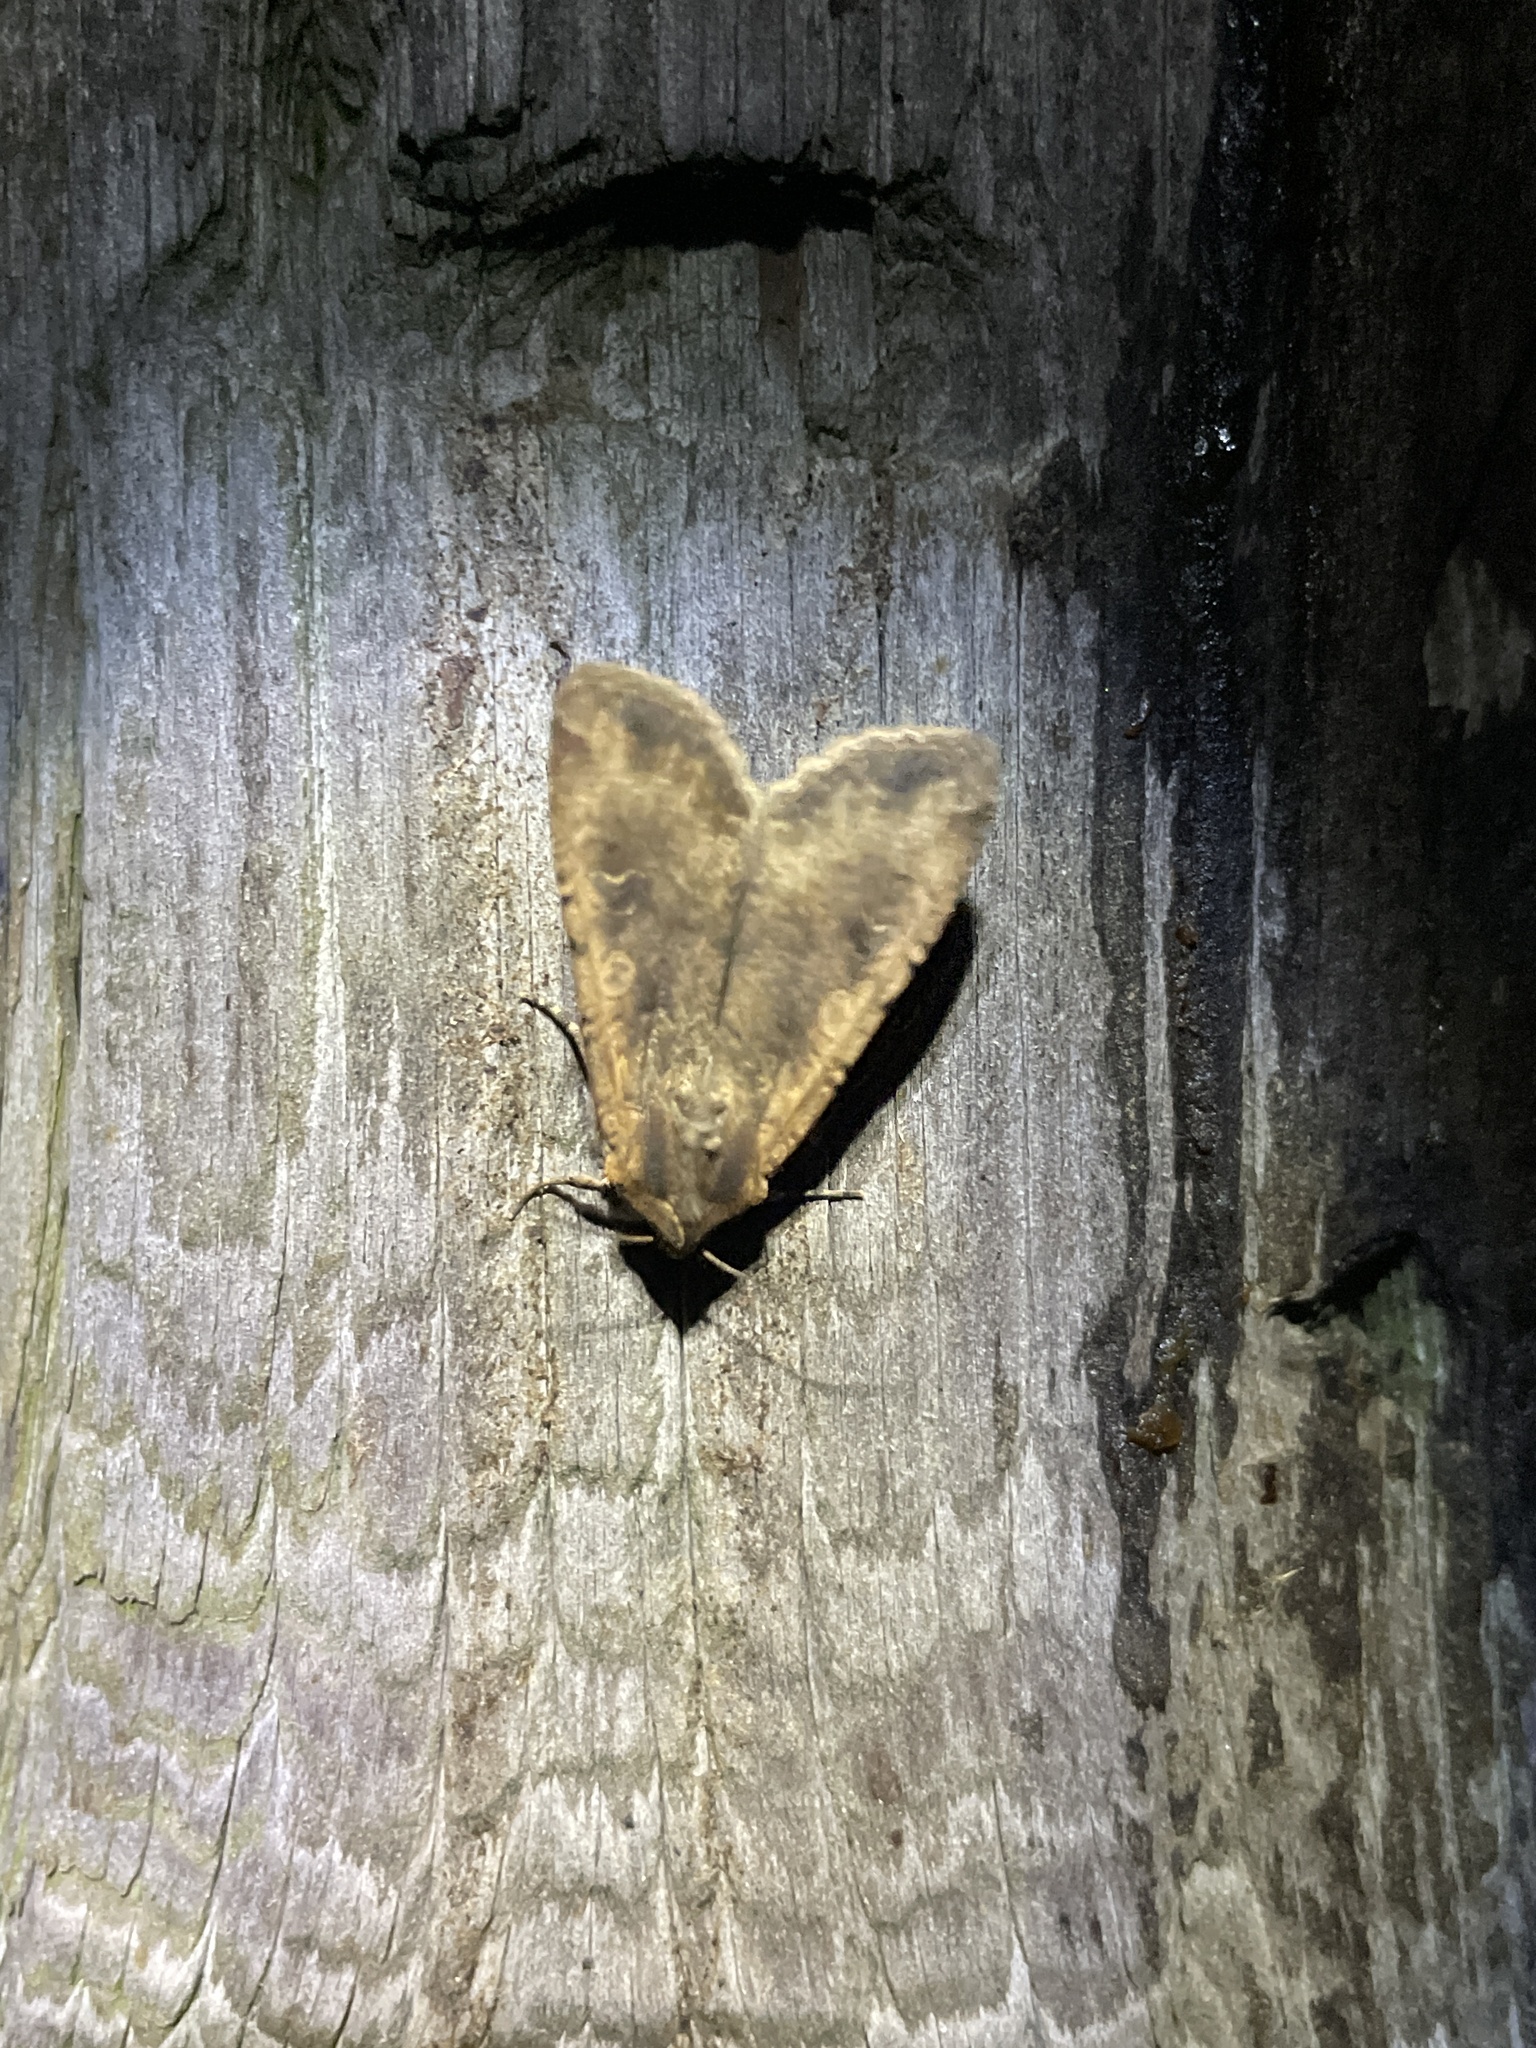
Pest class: cutworms